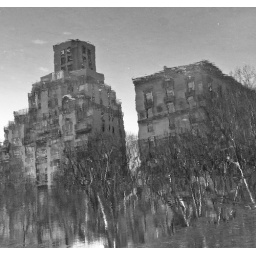
Taken as a reflection from the sail boat lake in Central Park